Gordie Howe International Bridge

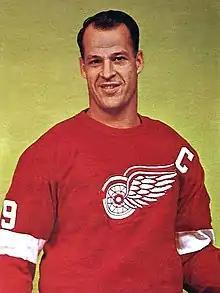
Gordie Howe with the Detroit Red Wings in the 1960s

Snyder stated that he had "not [been] crazy" about naming the bridge the Detroit River International Crossing, noting that "DRIC" was intended only to be the name of the commission sponsoring the bridge, and not the bridge itself. Concerns were also acknowledged that the abbreviated name was too close to that of the Detroit International Bridge Company (DIBC)—that would be too sensitive given its objections to the project. Sometime afterward, the working name for the project became the New International Trade Crossing (NITC), garnering the endorsement of 139 organizations and individuals. It was under the NITC name that the project was approved by the U.S. State Department on April 12, 2013.